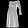
Label: Dress